Ricardo Oreja Elósegui

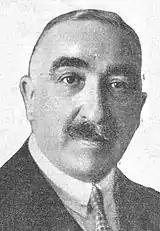

In 1919 Oreja married María del Carmen Aspiunza García (died 1938), descendant to a Madrid bourgeoisie family originated from Amurrio. The couple settled in the capital. They had one child, Fernando Oreja Aspiunza (born 1925); he made his name as a surgeon, holding high positions in orthopedic association SECOT. None of 4 grandchildren from the Oreja Igartúa family became a public figure; most landed jobs in business. Oreja's older brother emerged as the Spanish urology pioneer and served many years in the Francoist Cortes. The younger brother Marcelino Oreja Elósegui was active as a businessman; killed by revolted workers he became one of the best-known victims of the 1934 revolution. His son and Ricardo's nephew, Marcelino Oreja Aguirre, was foreign minister in the late 1970s, secretary of Council of Europe in the 1980s and EU commissioner in the 1990s. Ricardo's grand-nephews, and Jaime Mayor Oreja, are also recognized PP politicians.